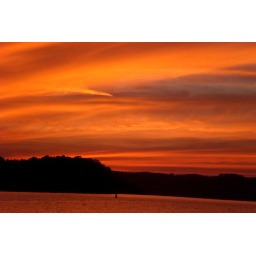
Colors of red in the sky